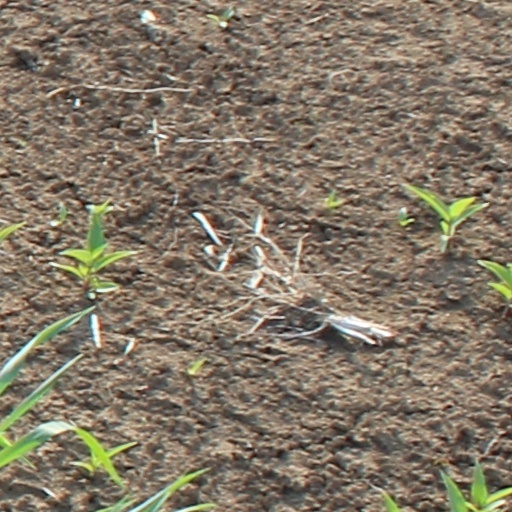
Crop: wheat